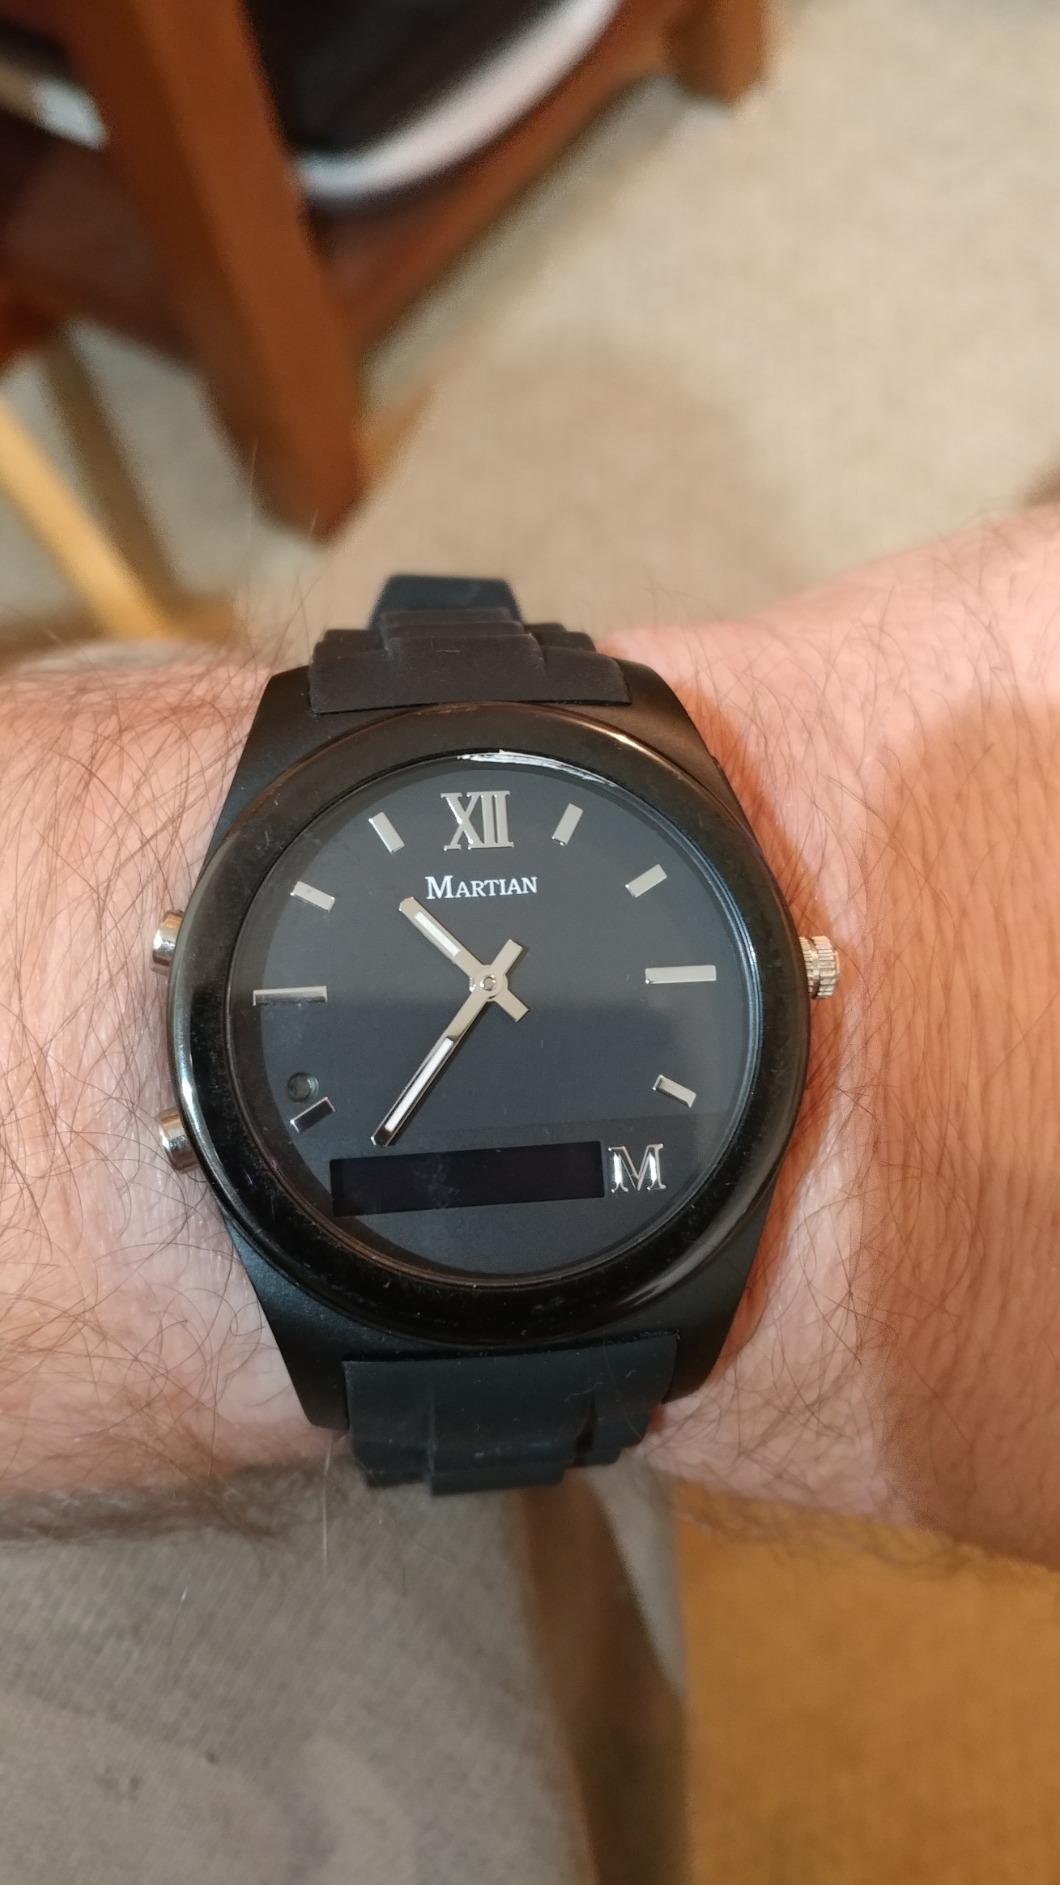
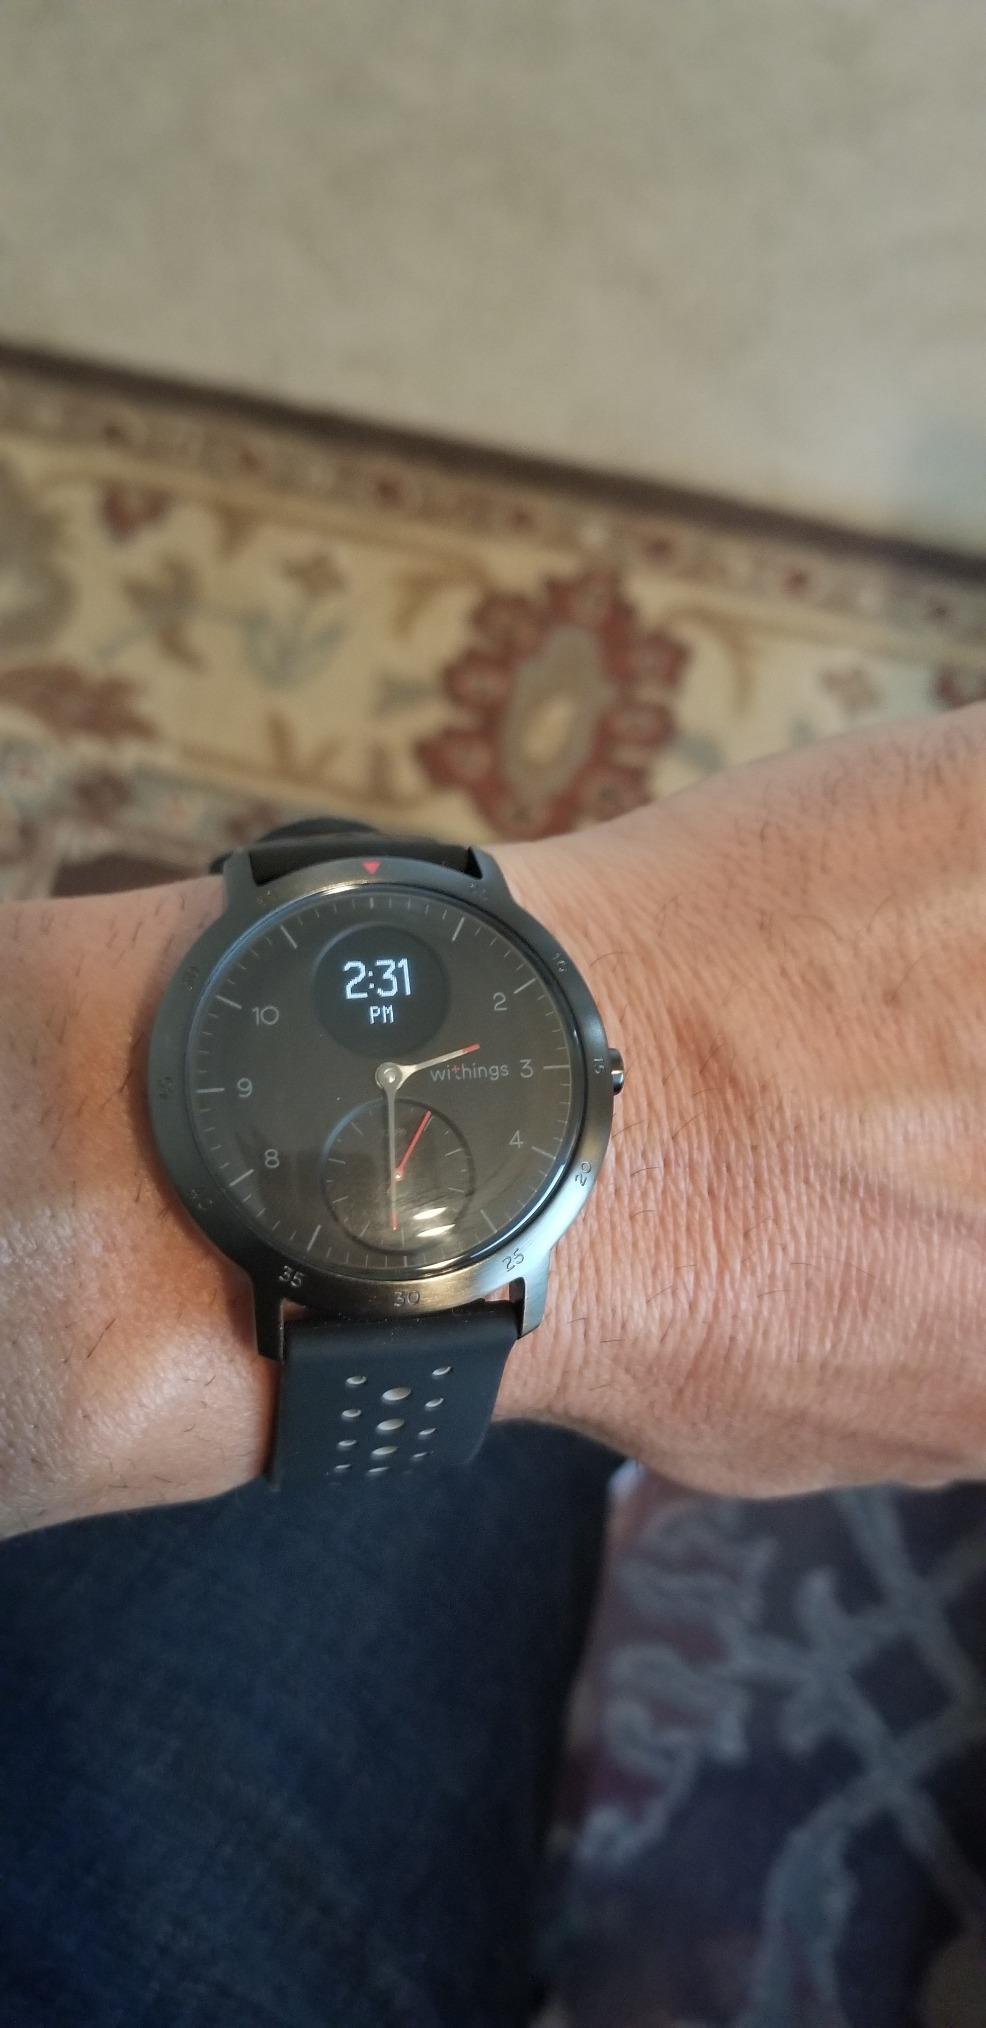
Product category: smartwatch
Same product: no